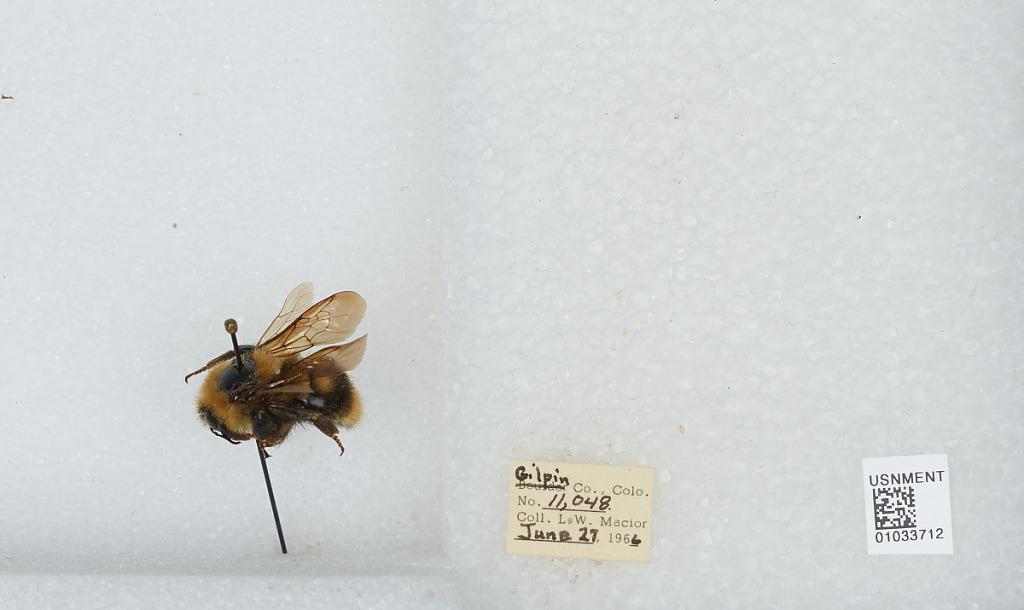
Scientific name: Bombus (Cullumanobombus) rufocinctus Cresson
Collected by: L. Macior
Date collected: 1966-6-27
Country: United States
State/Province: Colorado
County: Gilpin
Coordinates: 39.8908, -105.508